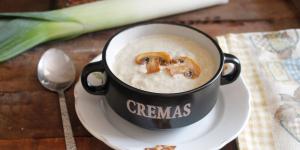
pure de champinones